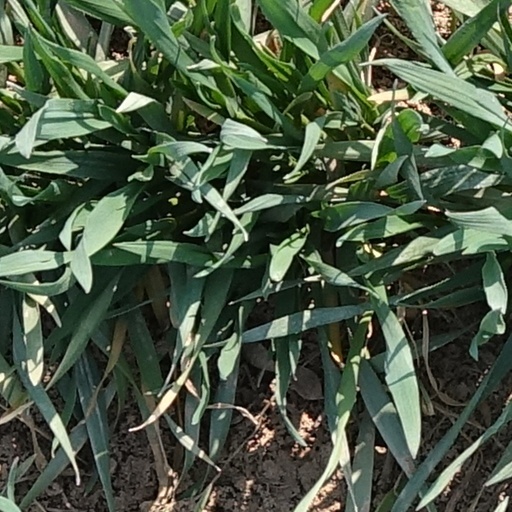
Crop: wheat